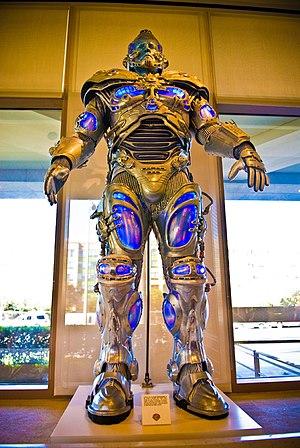
Costume d'Arnold Schwarzenegger dans le film Batman &amp
Batman et Robin est un film américain réalisé par Joel Schumacher, sorti en 1997. Il s'agit du quatrième film de la saga Batman démarrée en 1989 par Tim Burton. Il fait suite à Batman Forever, sorti deux ans plus tôt, également réalisé par Joel Schumacher.